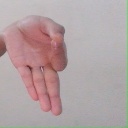
अक्षर: ज्ञ